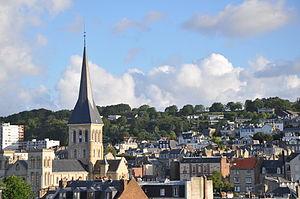
Église Saint-Vincent au Havre (76 Seine-Maritime, Haute-Normandie)
Le Havre est une commune française du Nord-Ouest de la France située dans le département de la Seine-Maritime en région Normandie, située sur la rive droite de l'estuaire de la Seine. Son port est le deuxième de France après celui de Marseille pour le trafic total et le premier port français pour les conteneurs.